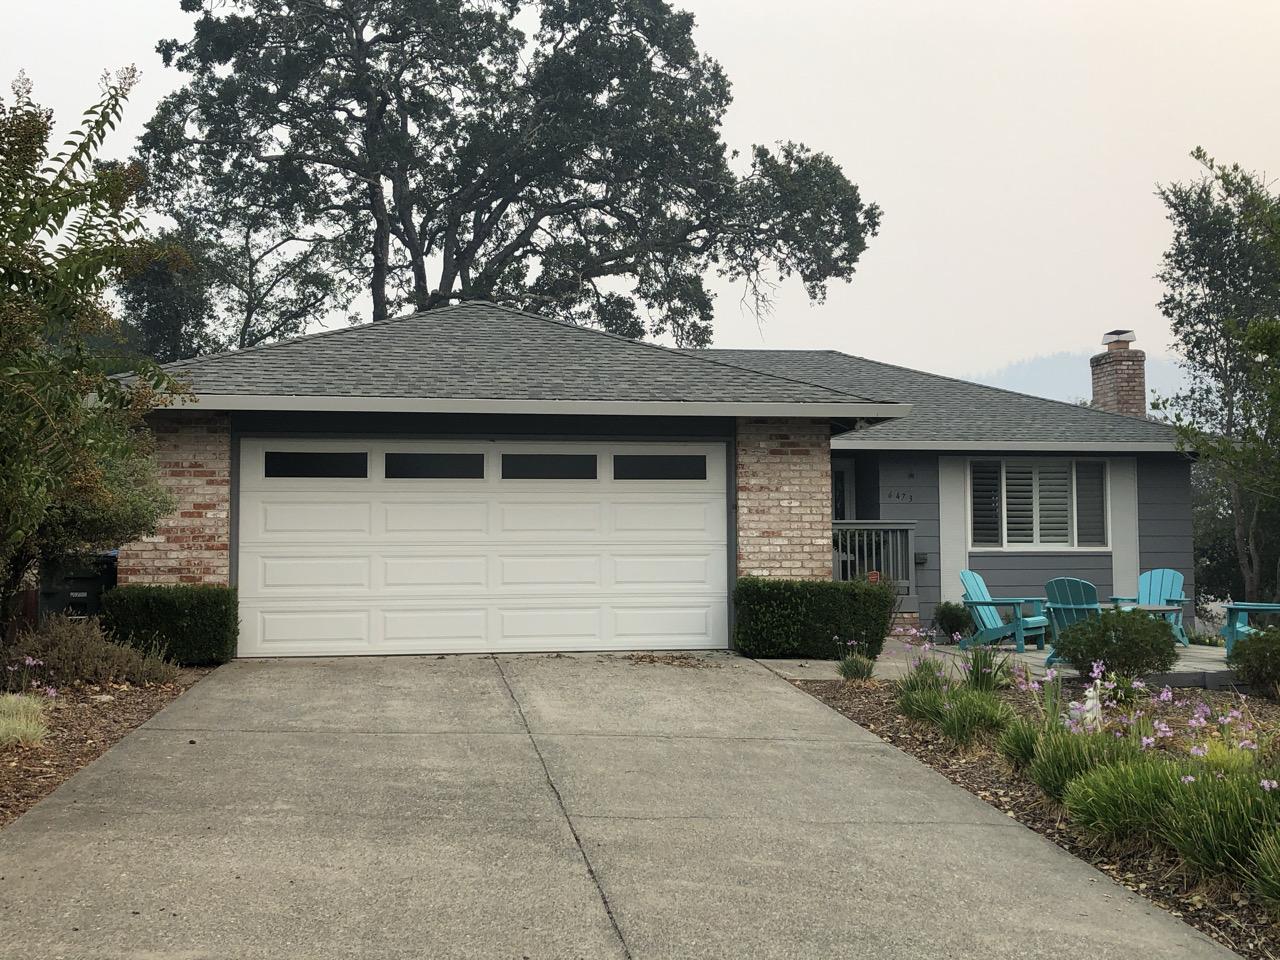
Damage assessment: no_damage